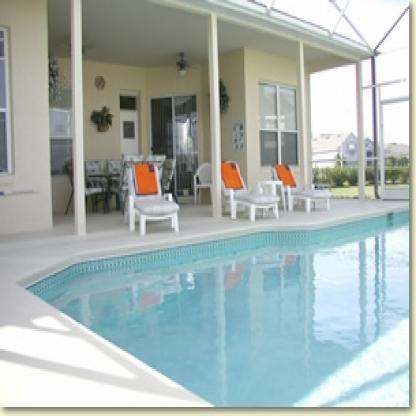
Scene: Indoor